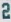
Number: 2